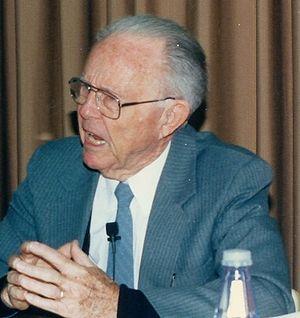
Eugene Nida était un linguiste et traducteur américain.